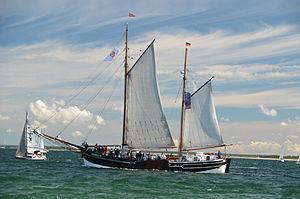
Le voilier Amazone est l'un des rares survivants des bateaux de type Ewer, destinés à la navigation sur lac. Il a été construit en 1909 sur le chantier naval J. H. Jacobs à Moorrege sur le Pinnau, un affluent de l'Elbe.